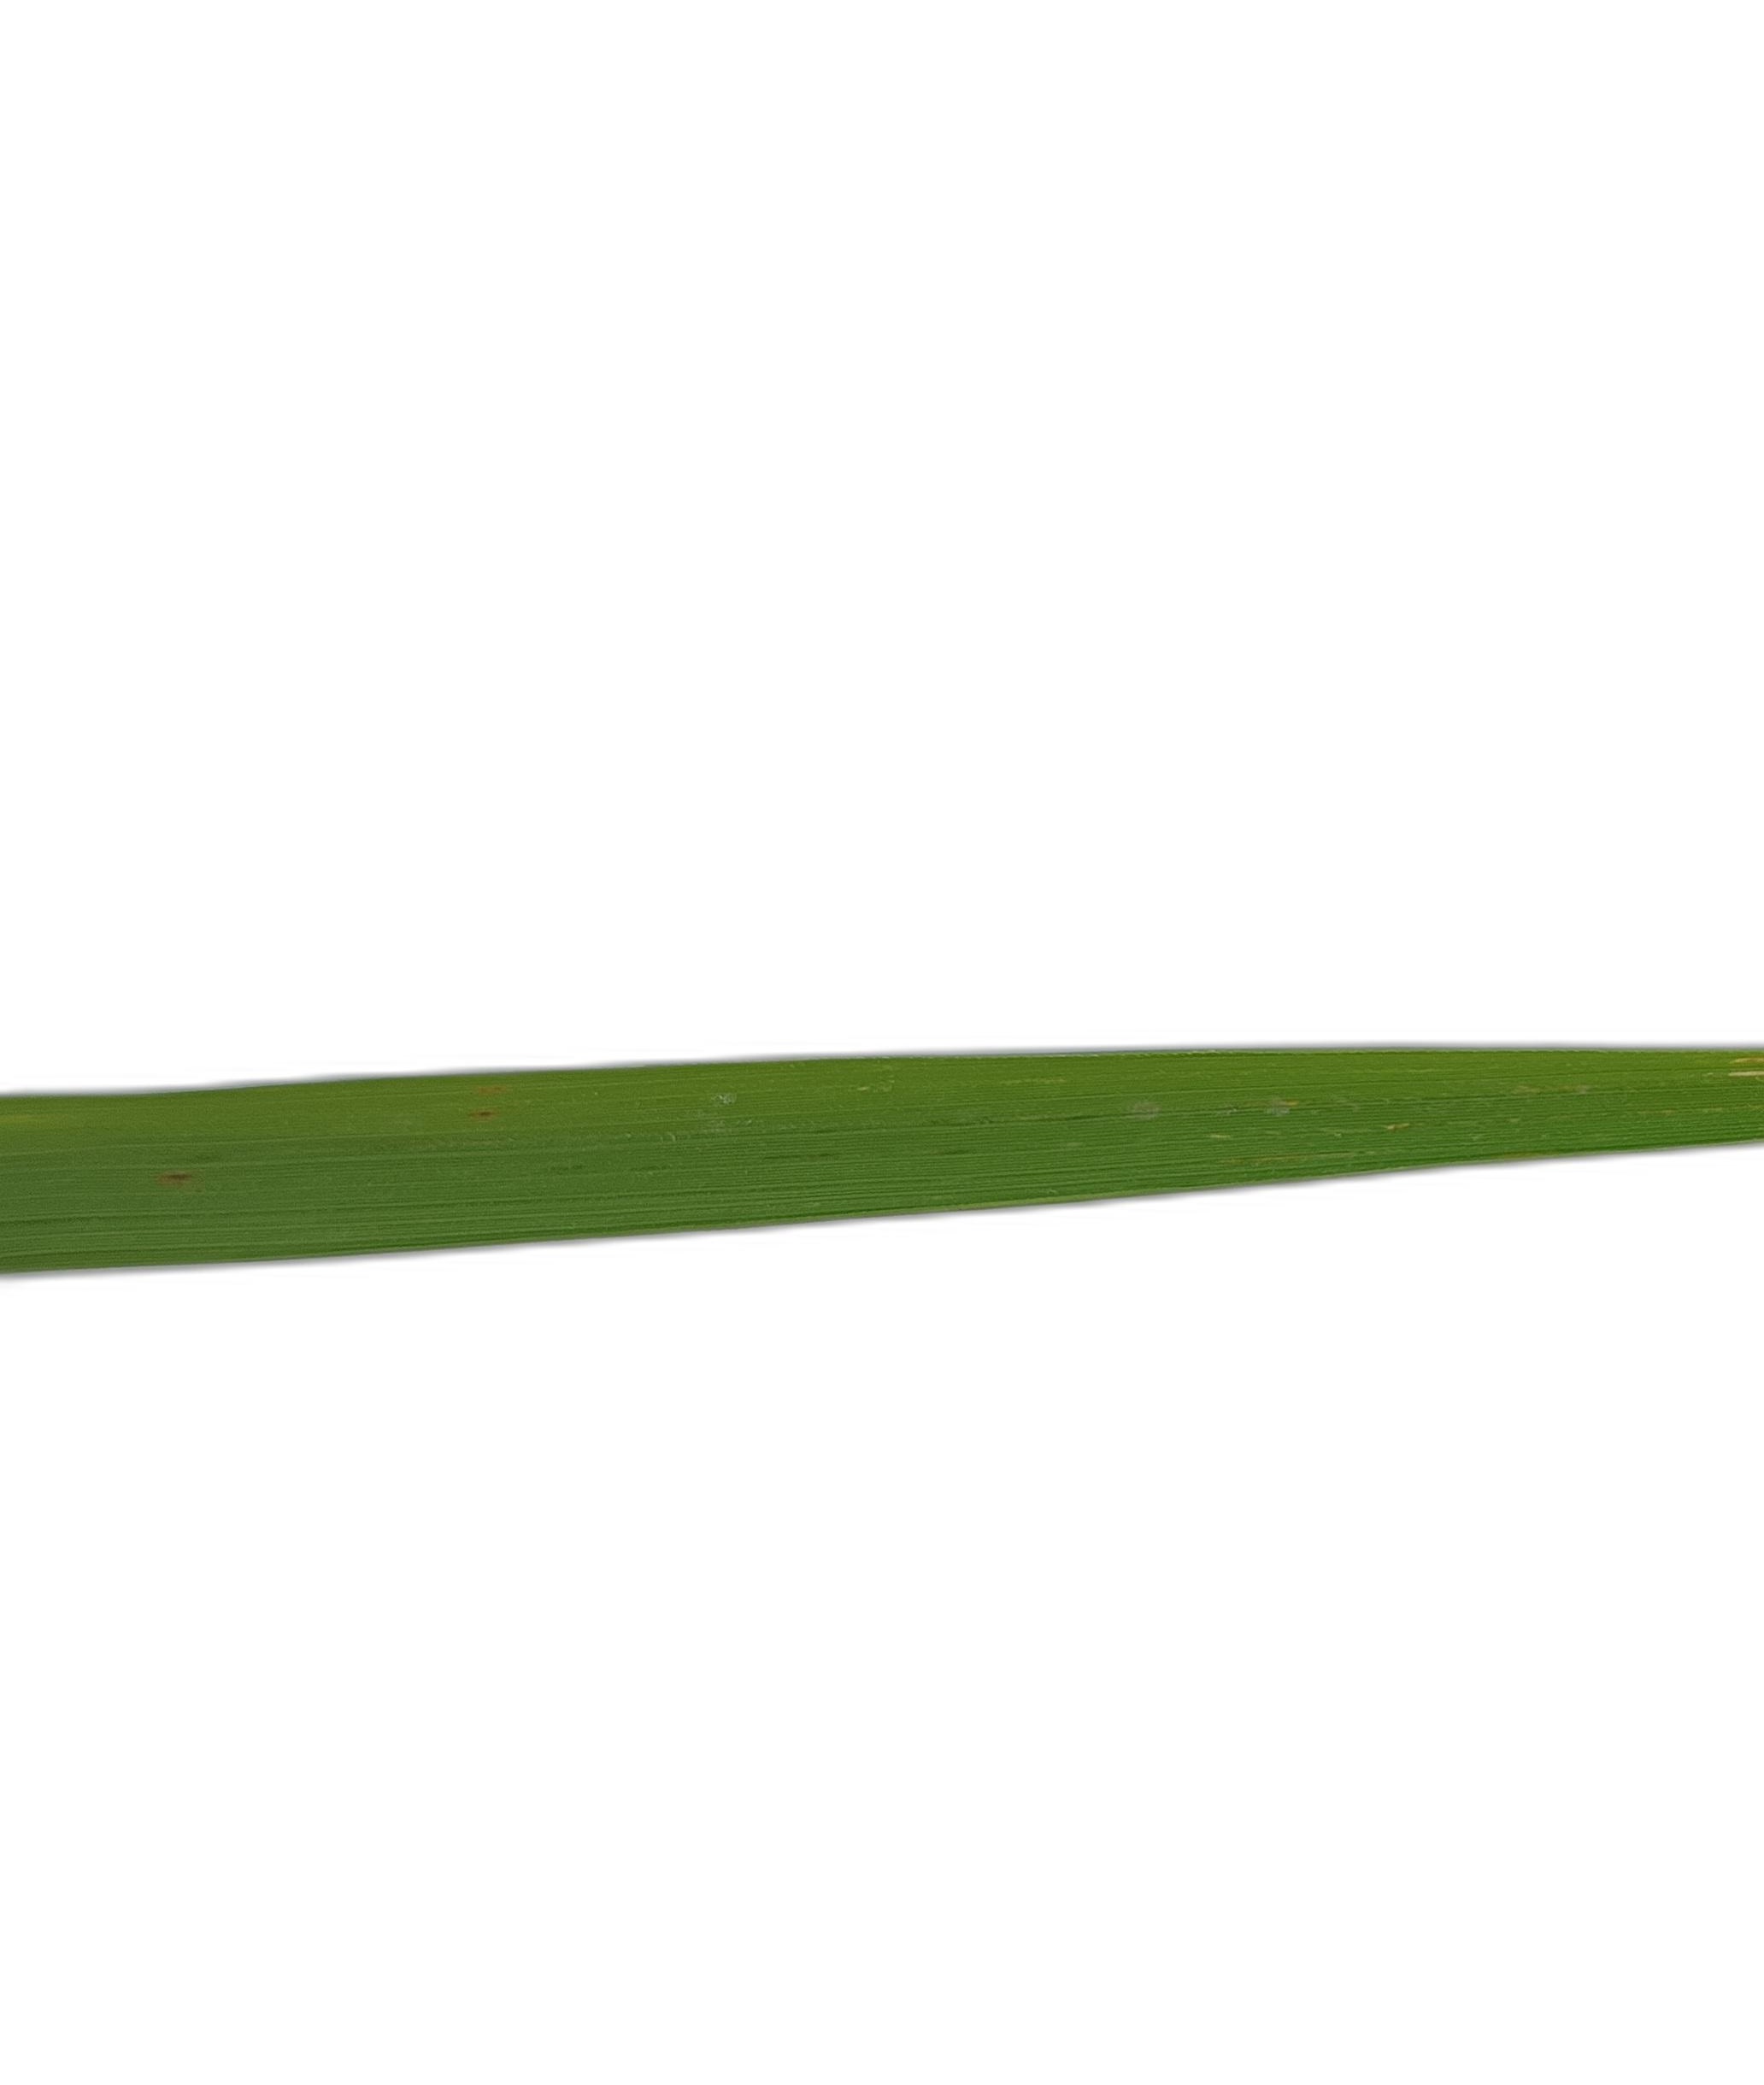
Label: Healthy